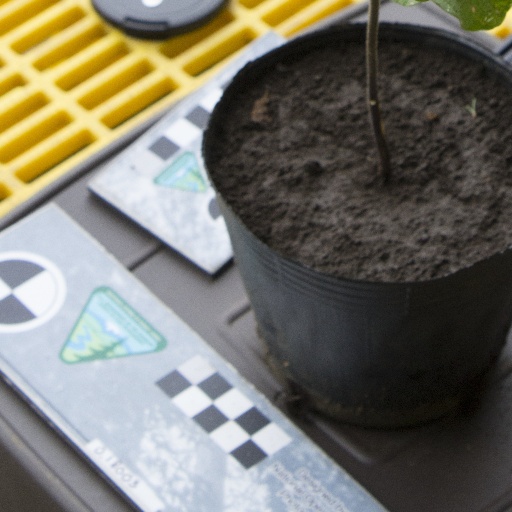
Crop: soybean